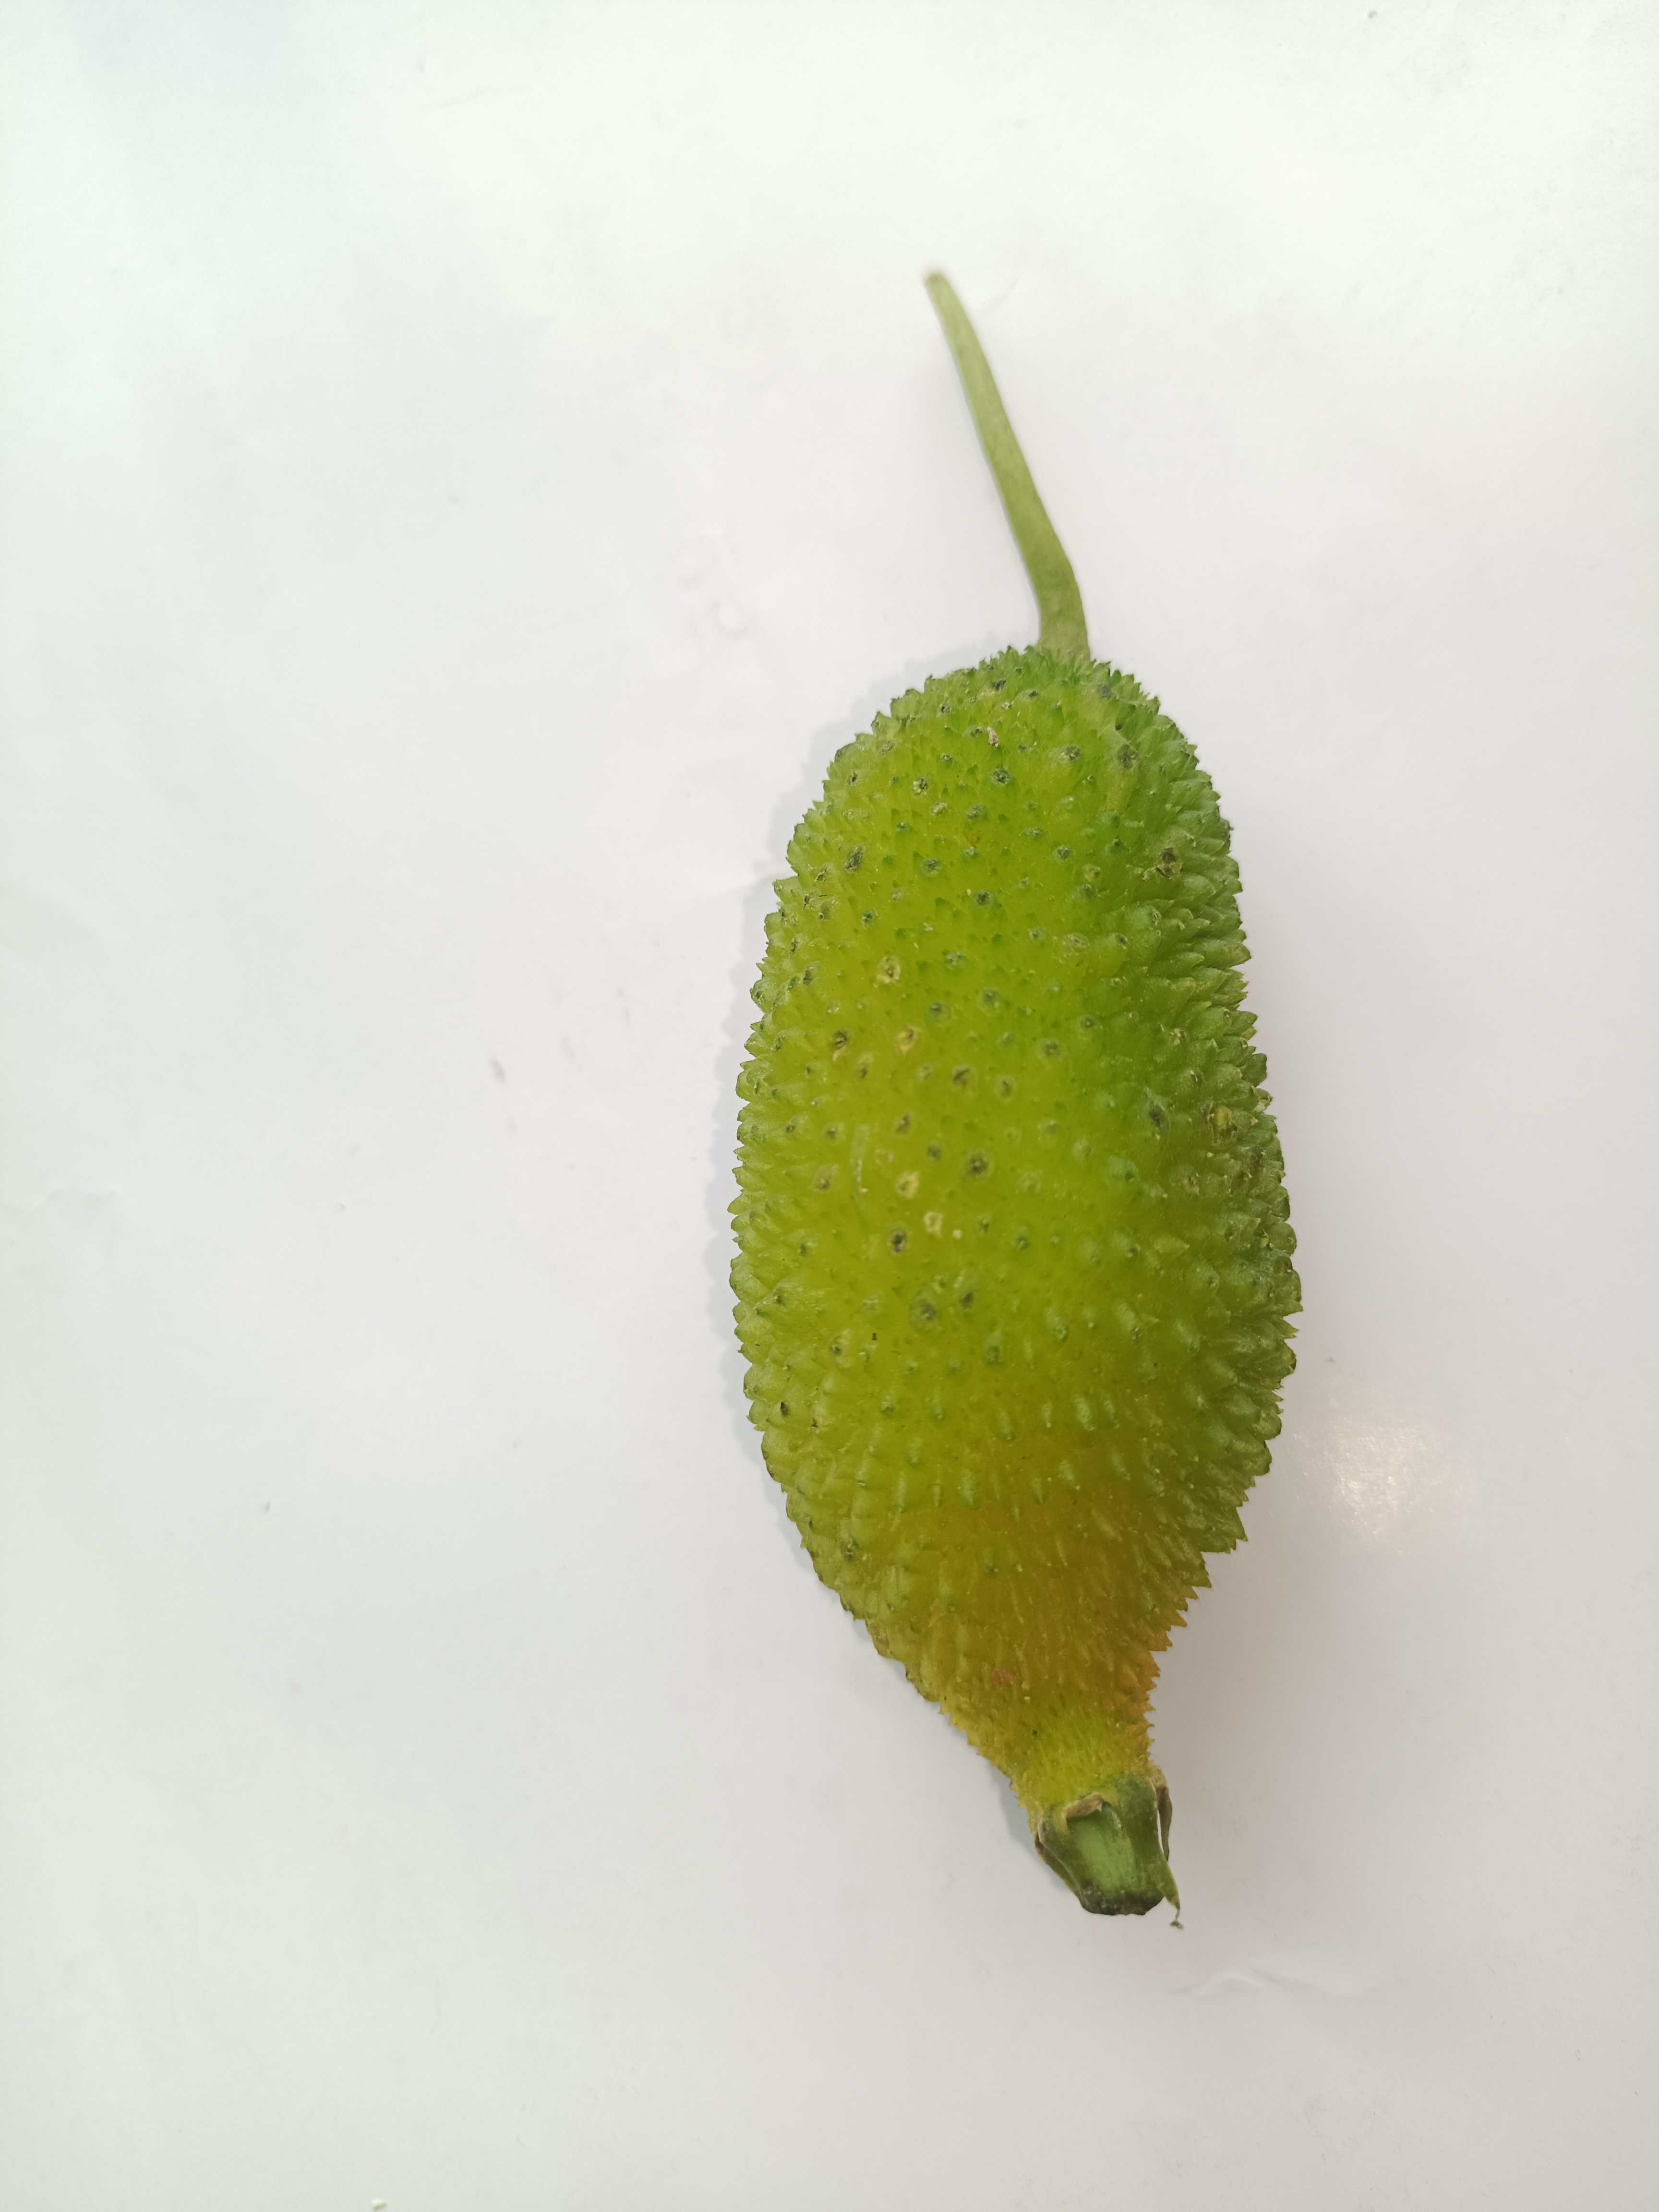
Label: Momordica dioica